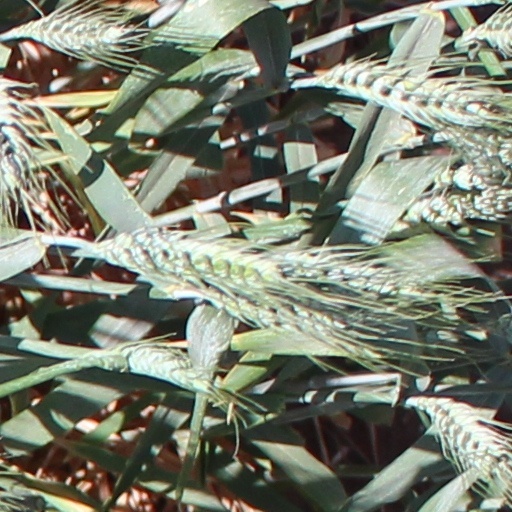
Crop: wheat